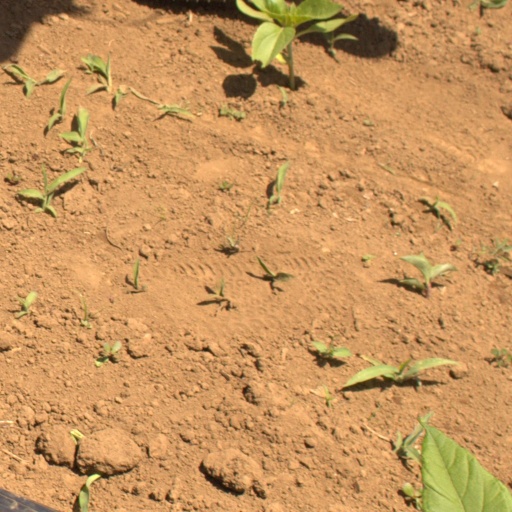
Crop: Jerusalem artichoke